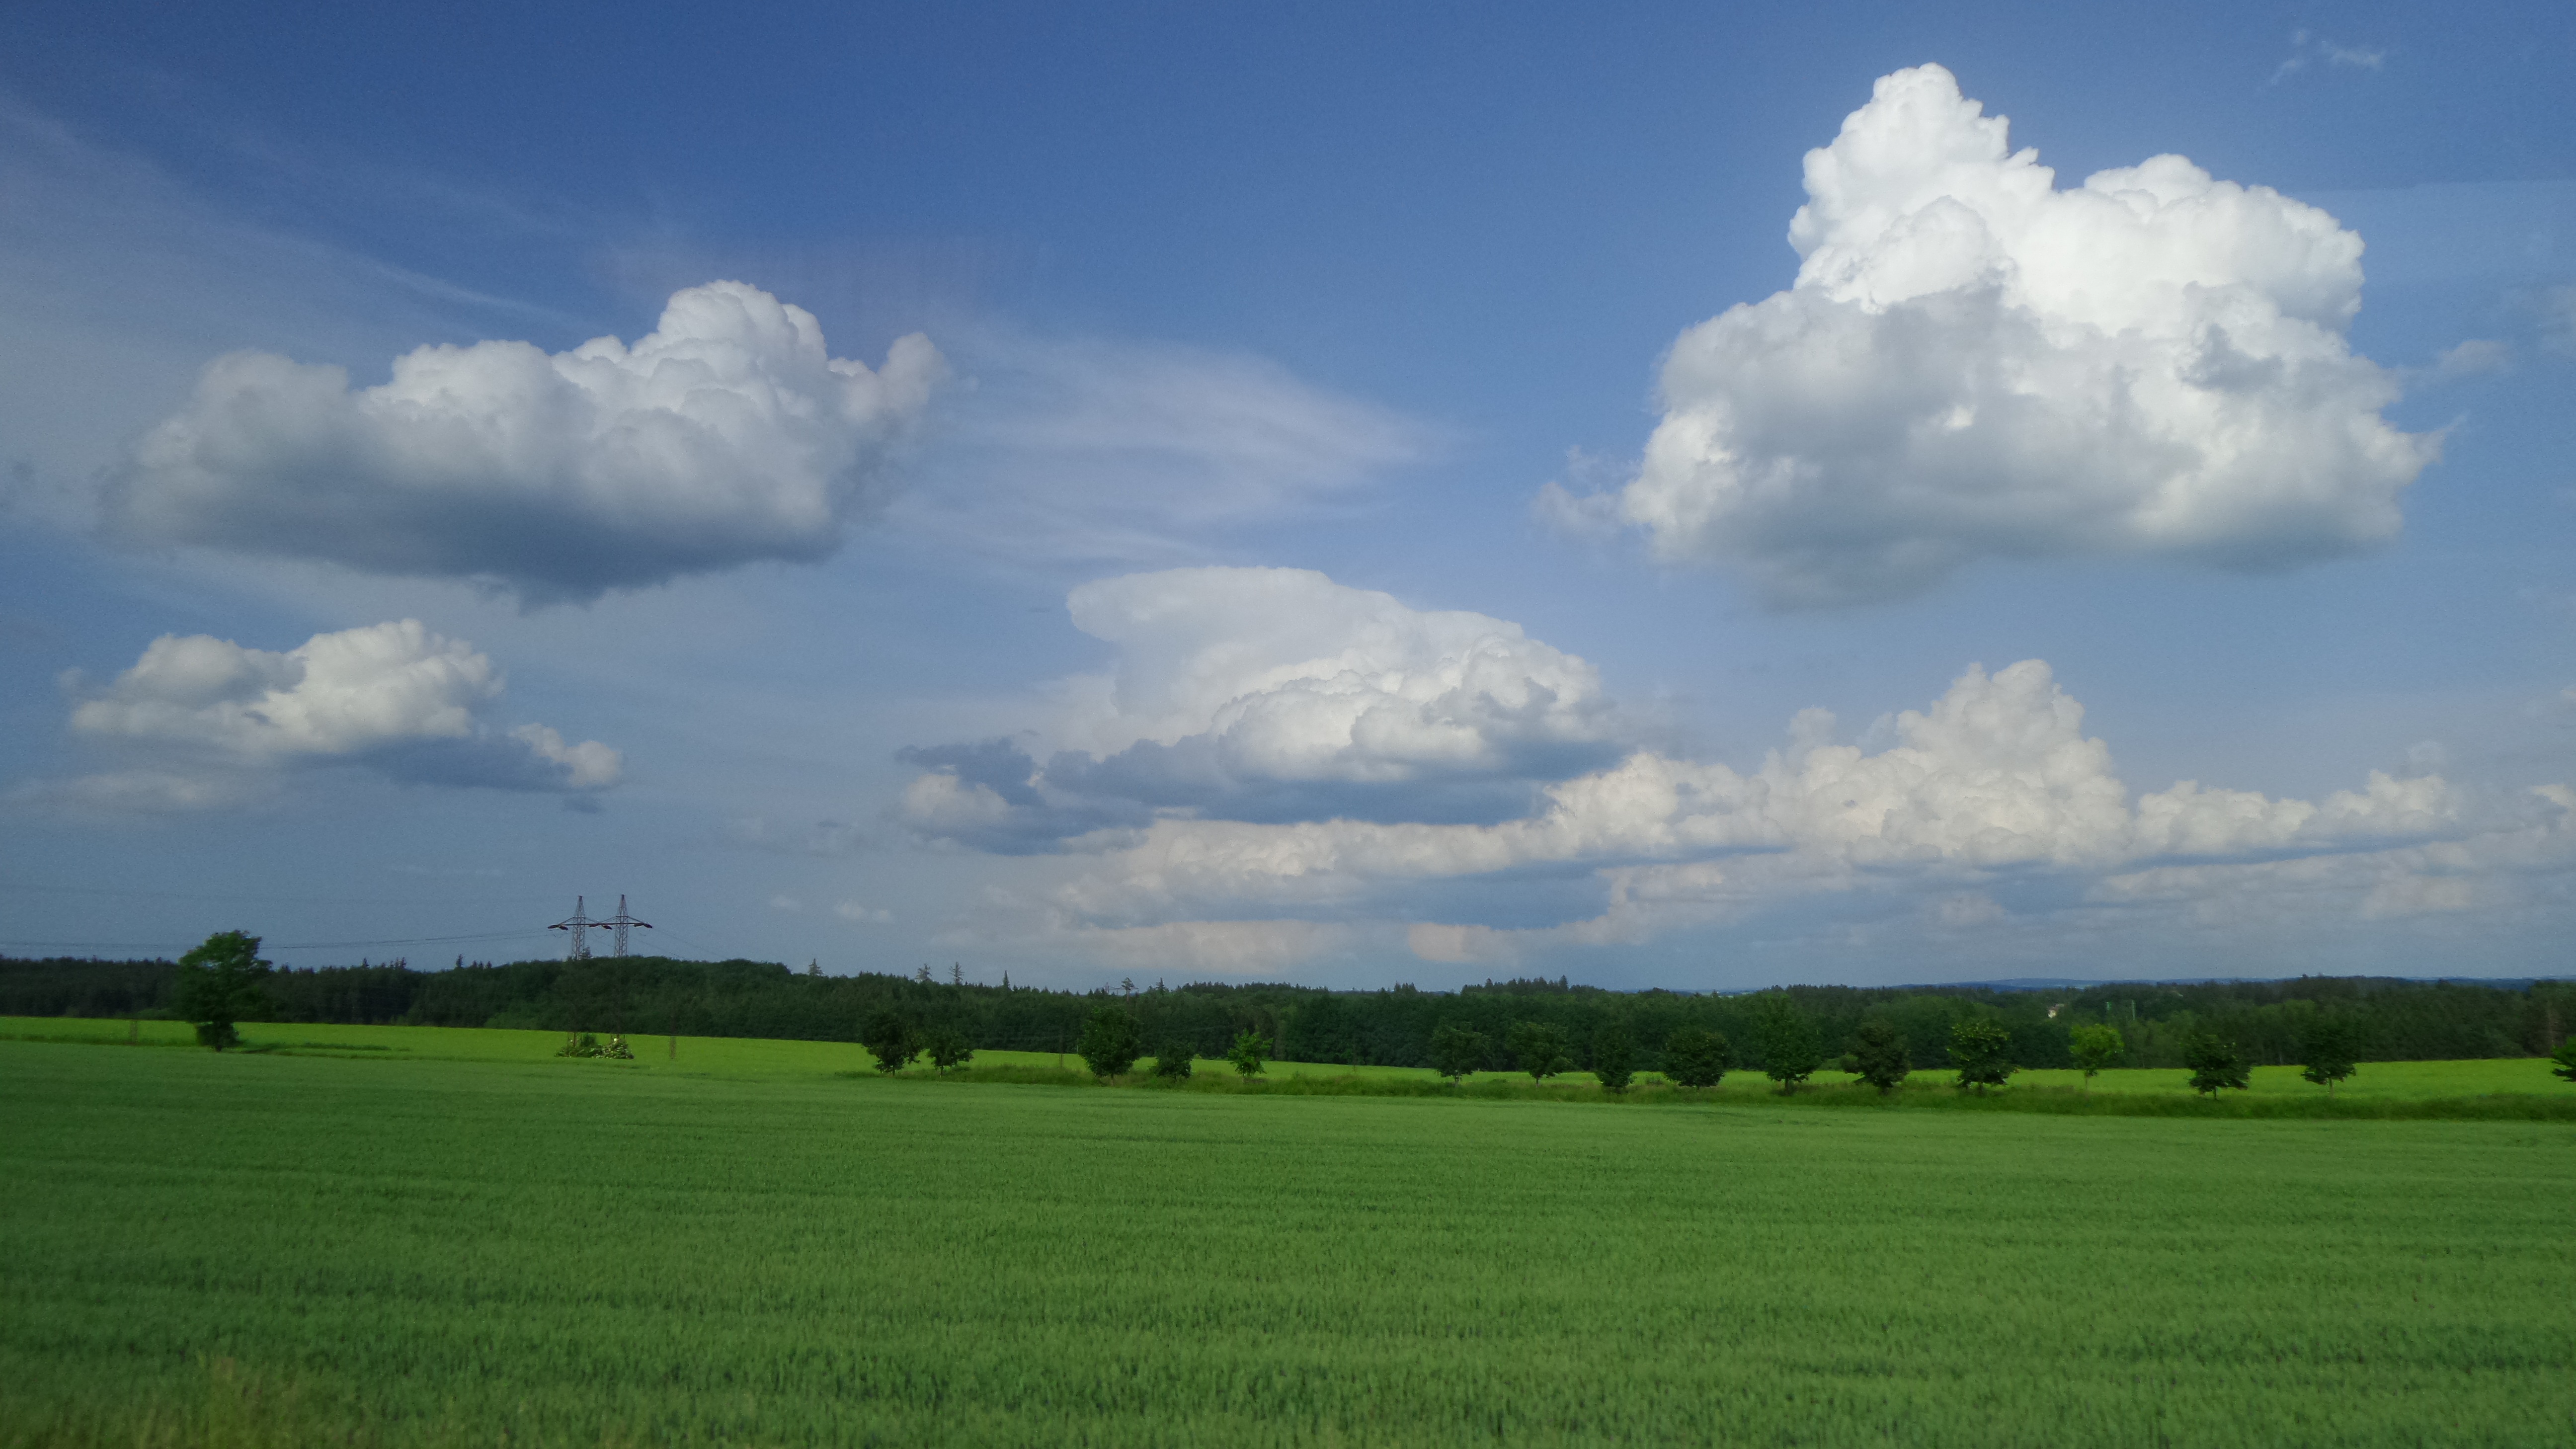
landscape, forest, horizon, cloud, sky, field, meadow, prairie, green, pasture, park, cumulus, agriculture, plain, grassland, rural area, paddy field, meteorological phenomenon, whiff